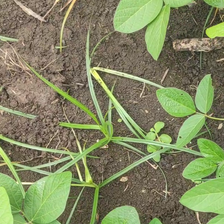
Weed species: Lavhala_(Cyperus_Rotundus)